Malayan Declaration of Independence

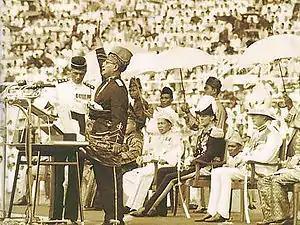
Tunku Abdul Rahman chanting "freedom!" when signing the Malayan Declaration of Independence in 1957.

On the night of 30 August 1957, crowds gathered at the Royal Selangor Club Padang in Kuala Lumpur to witness the handover of power from the British. Prime Minister-designate Tunku Abdul Rahman arrived at 11:58 p.m. and joined members of the Alliance Party's youth divisions in observing two minutes of darkness. On the stroke of midnight, the lights were switched back on, and the Union Flag in the square was lowered as the royal anthem "God Save The Queen" was played. The new Flag of Malaya was raised as the national anthem "Negaraku" was played. This was followed by seven chants of "Merdeka (freedom)" by the crowd. Tunku Abdul Rahman later gave a speech hailing the ceremony as "greatest moment in the life of the Malayan people". Before giving the address to the crowd, he was given a necklace by representatives of the Alliance Party youth in honour of this great occasion in history, with a map of Malaya inscribed on it. The event ended at 1 a.m.